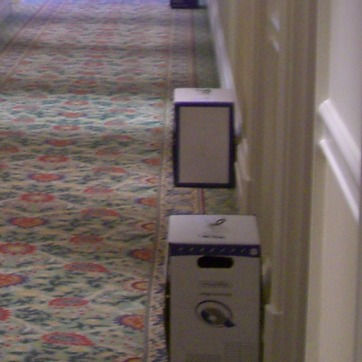
Material: paper